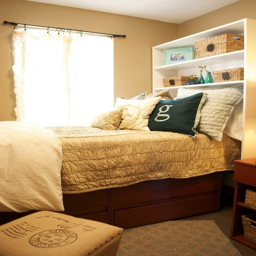
i like the wooden shelf behind the bed !